Metegol

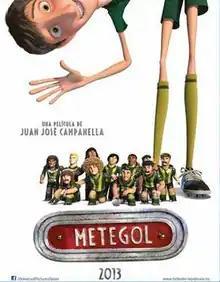
Argentine theatrical release poster

Metegol (Spanish for table football; also known in English as Underdogs in the United States, The Unbeatables in the United Kingdom and sometimes as Foosball) is a 2013 animated sports comedy film co-written, produced, directed and edited by Juan J. Campanella. The film is loosely based on the short story "Memorias de un wing derecho" ("Memoirs of a Right Winger") by Argentine writer Roberto Fontanarrosa. Gaston Gorali, co-writer and producer of the film, and Eduardo Sacheri (who had previously worked with Campanella for the classic film "The Secret in Their Eyes") developed the screenplay with Campanella.